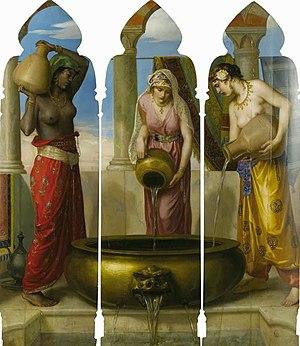
Les Danaïdes, par Walter Crane, représentant le supplice des Danaïdes.